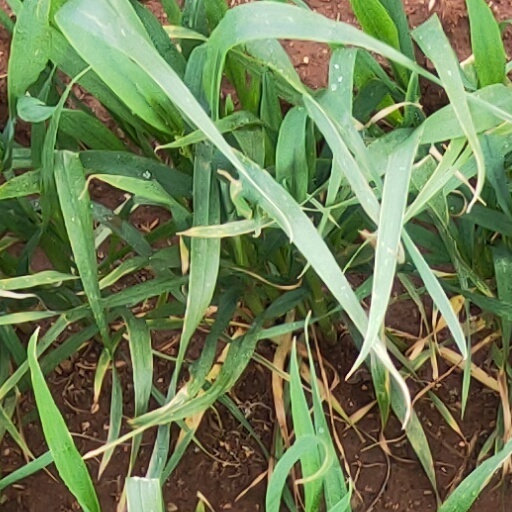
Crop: wheat